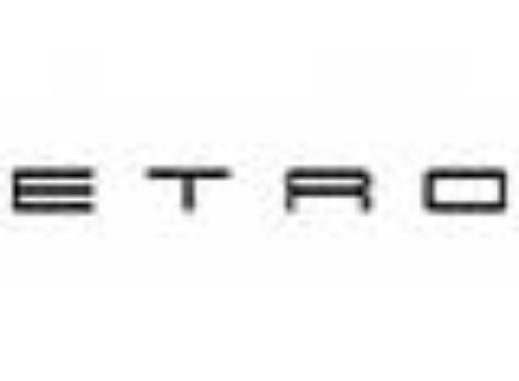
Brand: Etro
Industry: Clothes